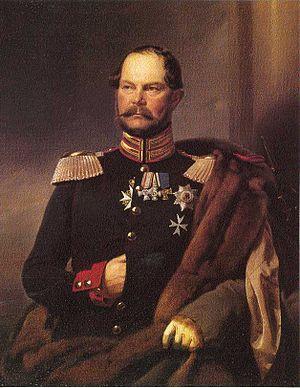
Le bailliage de Brandebourg de l'ordre de chevalerie de l'hôpital de Saint-Jean de Jérusalem, ou simplement l’Ordre de Saint-Jean, est aujourd'hui un ordre allemand de chevalerie ayant une action humanitaire regroupant des membres de confession principalement protestante. Il est l'héritier de l'ordre de Saint-Jean de Jérusalem, l'ordre historique fondé à Jérusalem, dans les années 1099. La scission avec l'ordre historique est intervenu en 1538 quand le bailliage de Brandebourg s'est rallié à la religion réformée. Il a été restauré comme ordre distinctif en 1852.